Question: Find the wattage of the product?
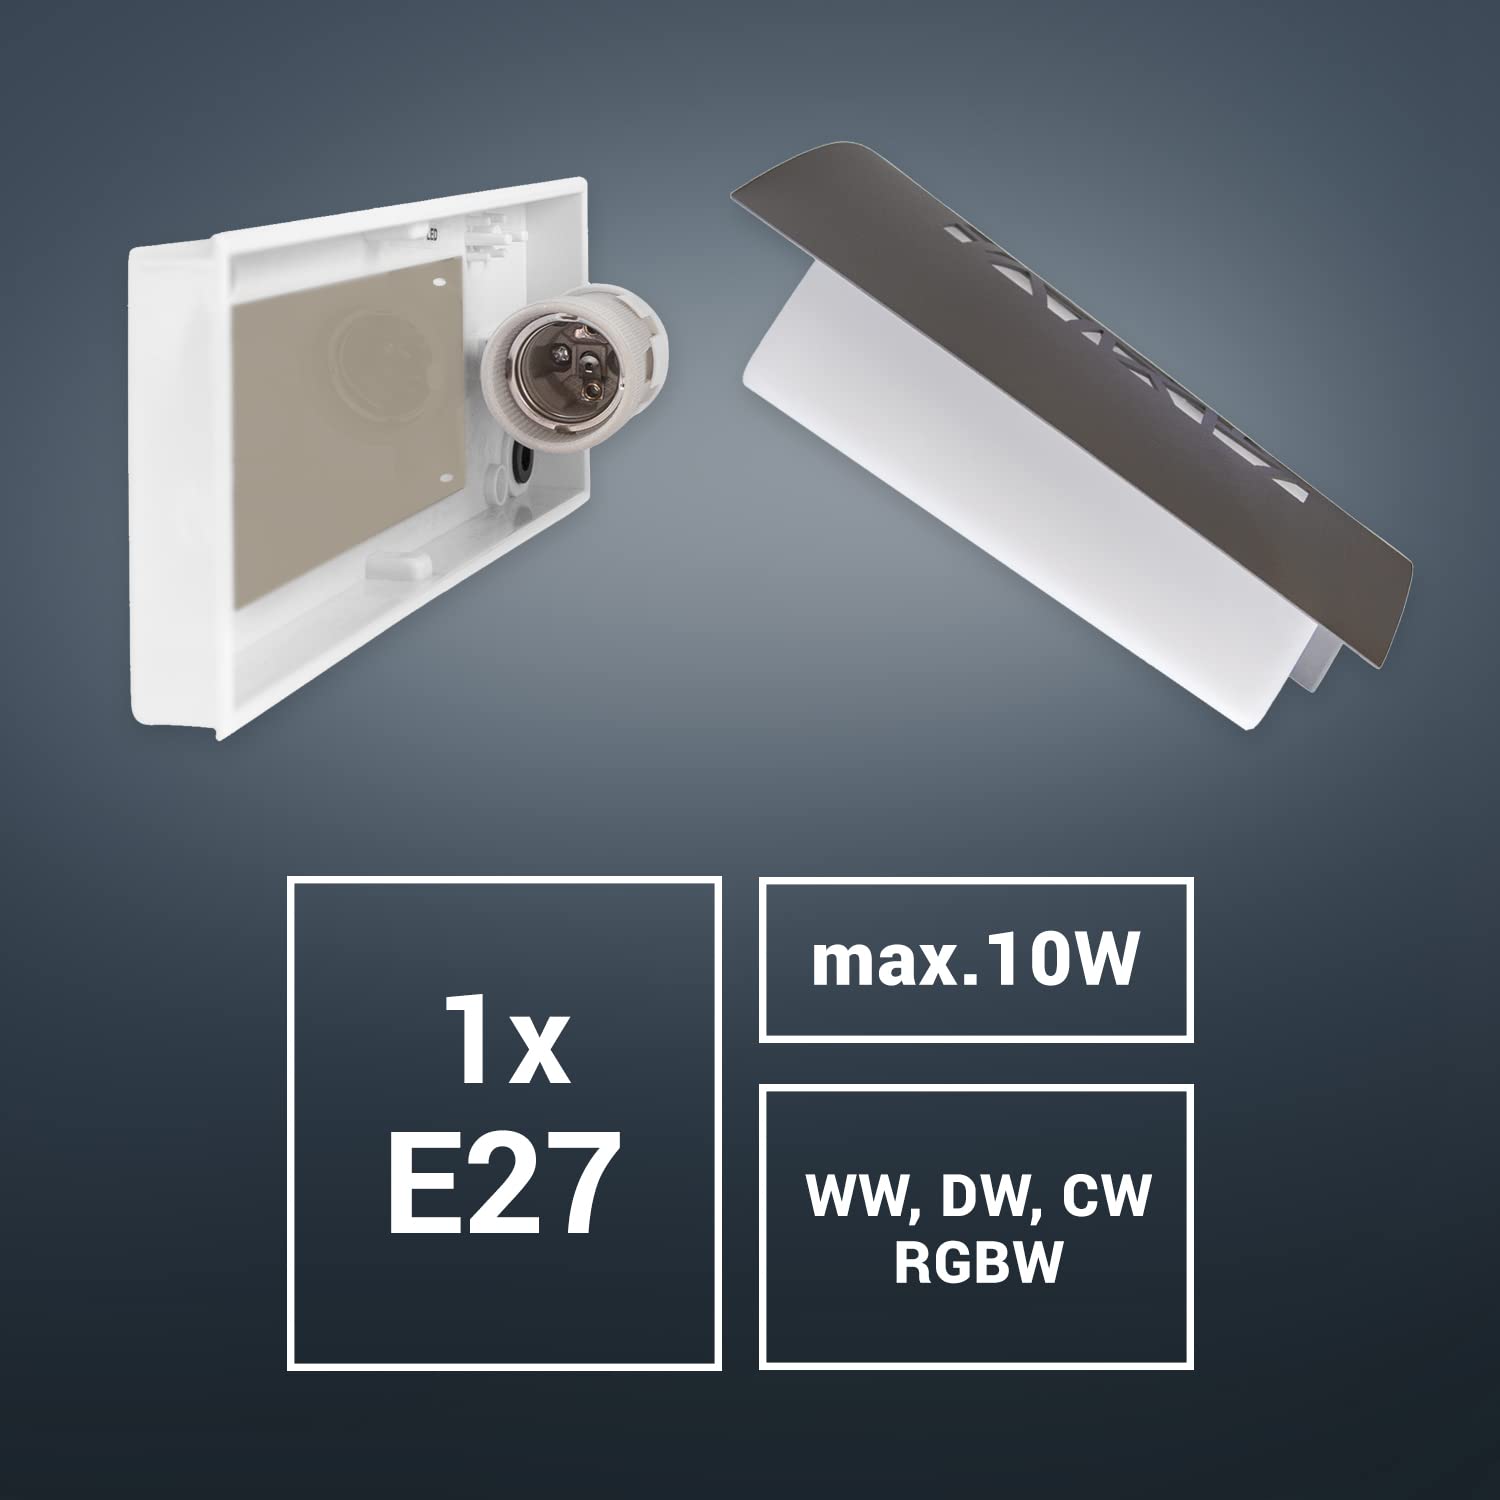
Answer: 10.0 watt